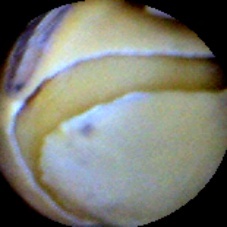
Label: Skin-damaged